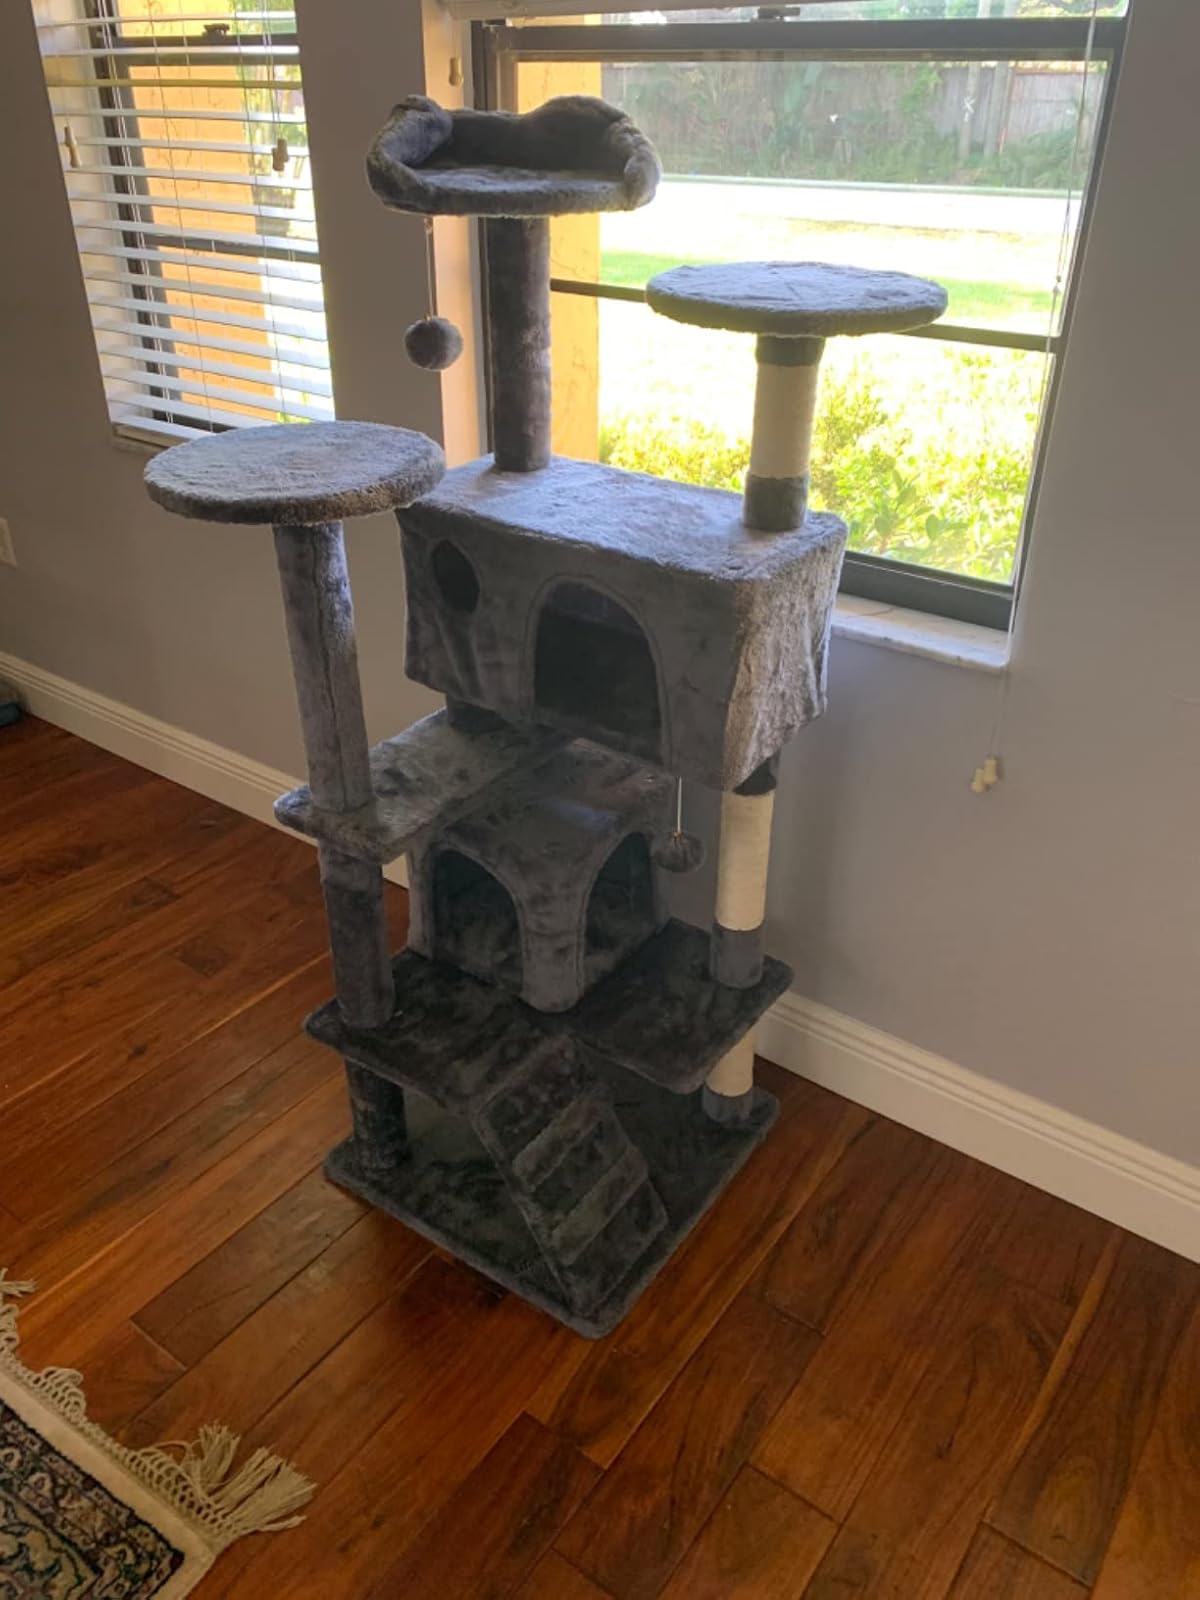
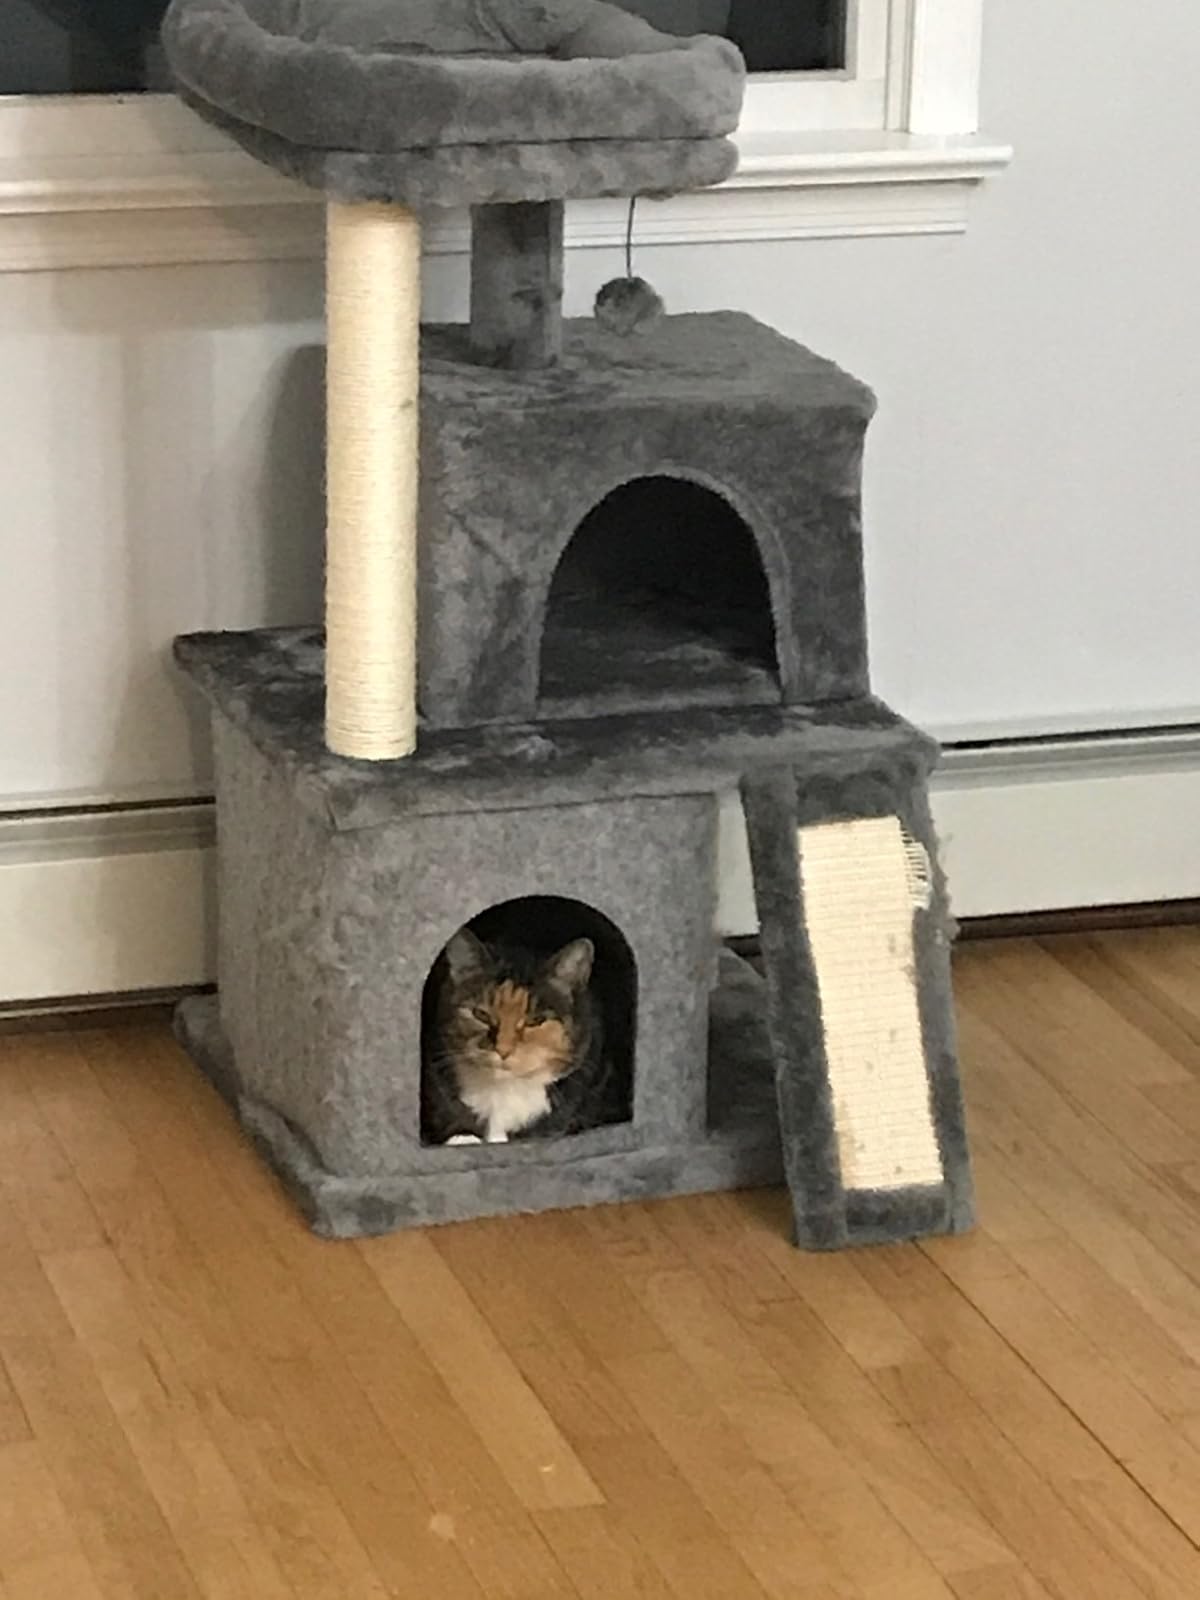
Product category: items_cat tree
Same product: no